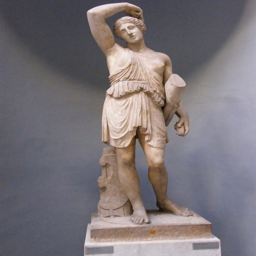
the amazon of the type .